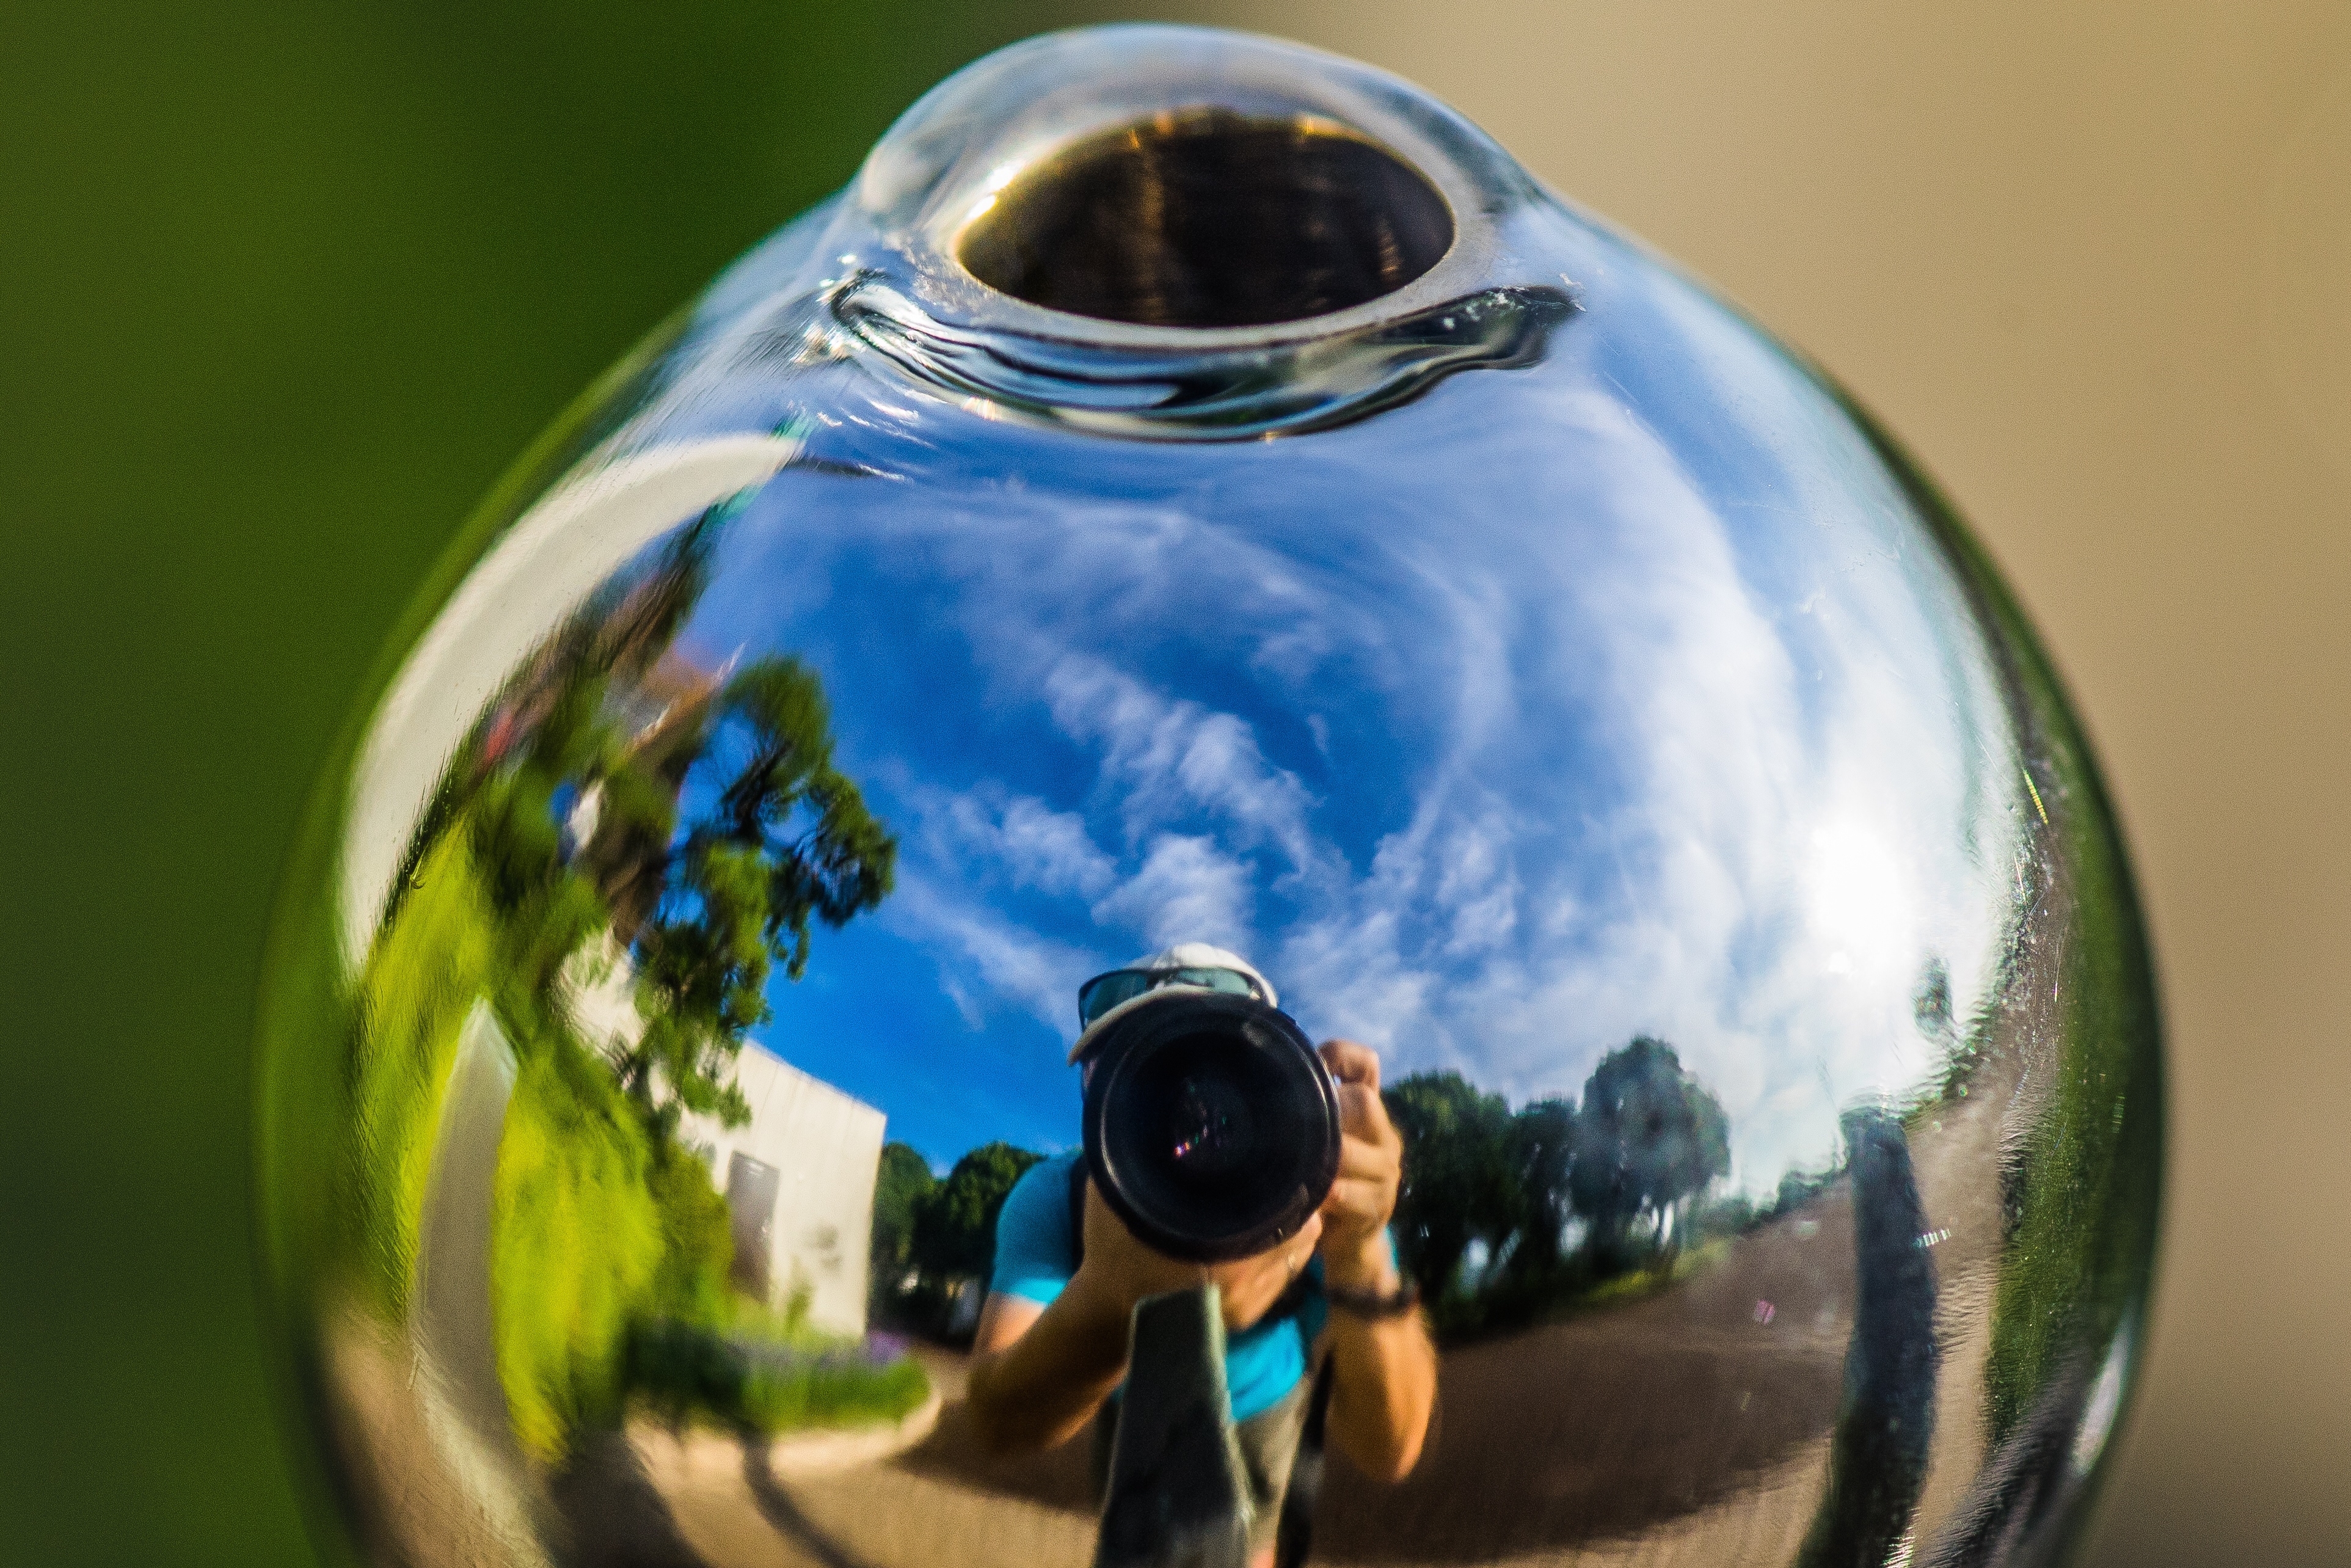
photography, glass, green, color, macro, blue, close up, ball, tamron, f28, 90mm, photowalk, macromondays, hmm, shape, ilce7m2, 272e, macrotexture, macro photography, atmosphere of earth